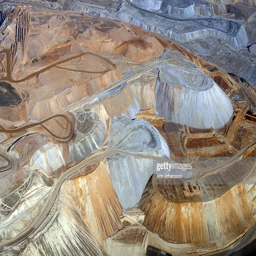
national register of historic places location is seen from the air .